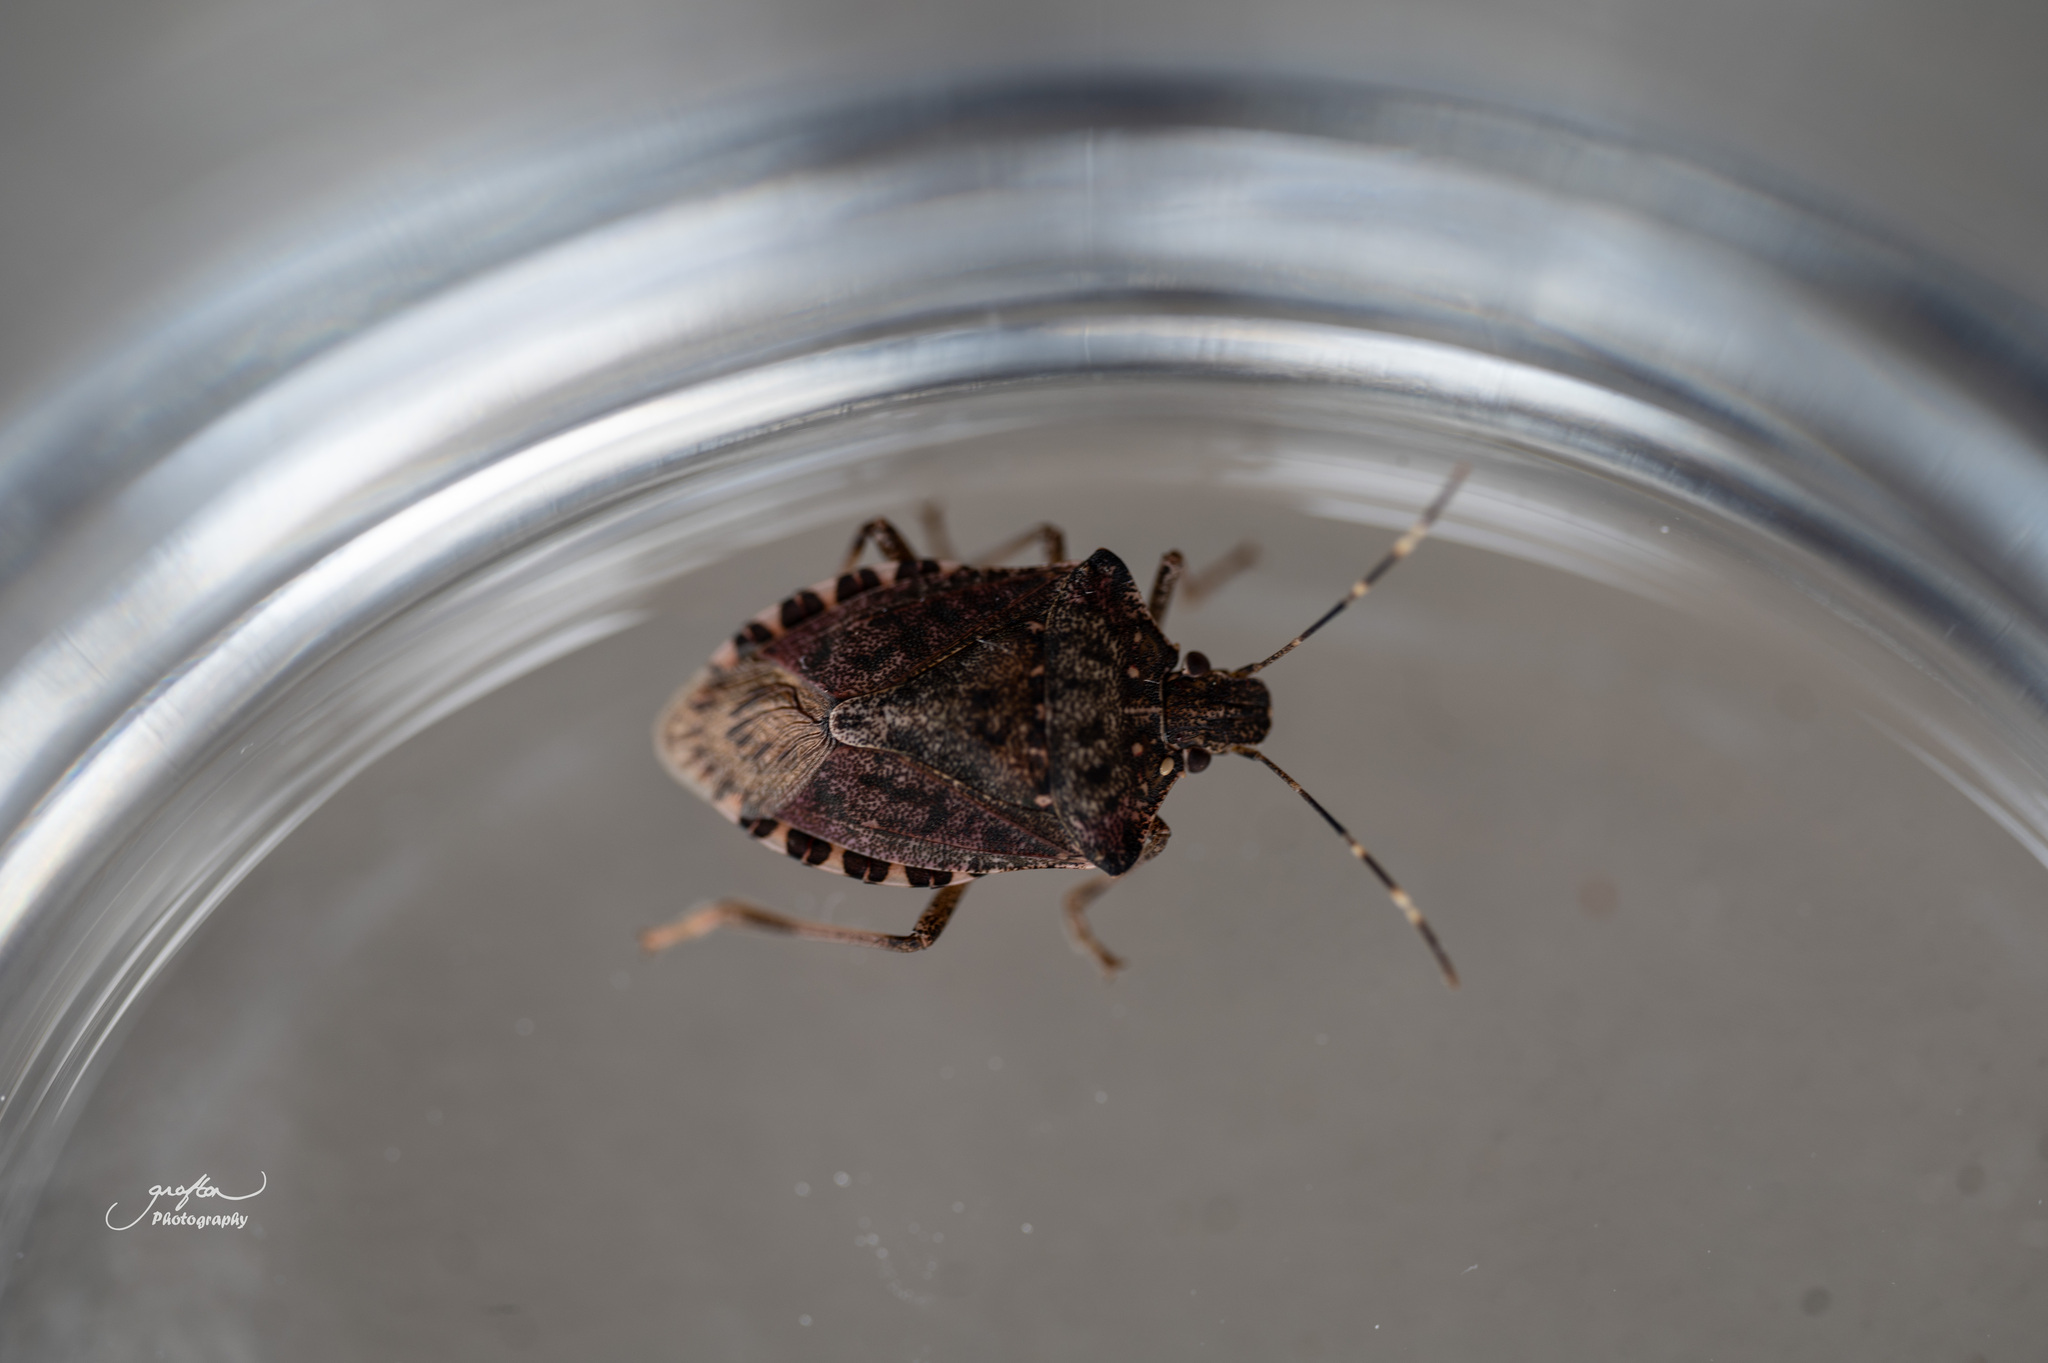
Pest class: stink_bug